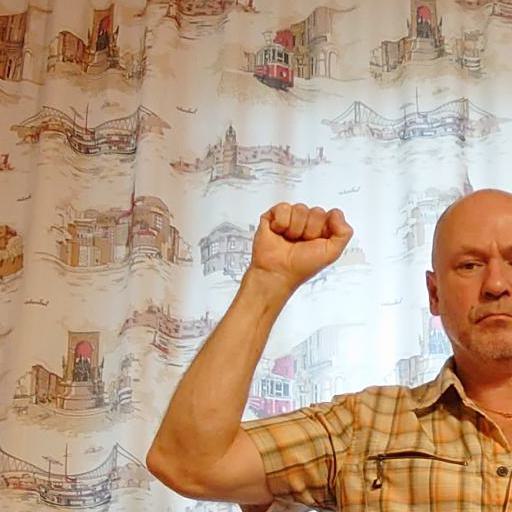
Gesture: fist